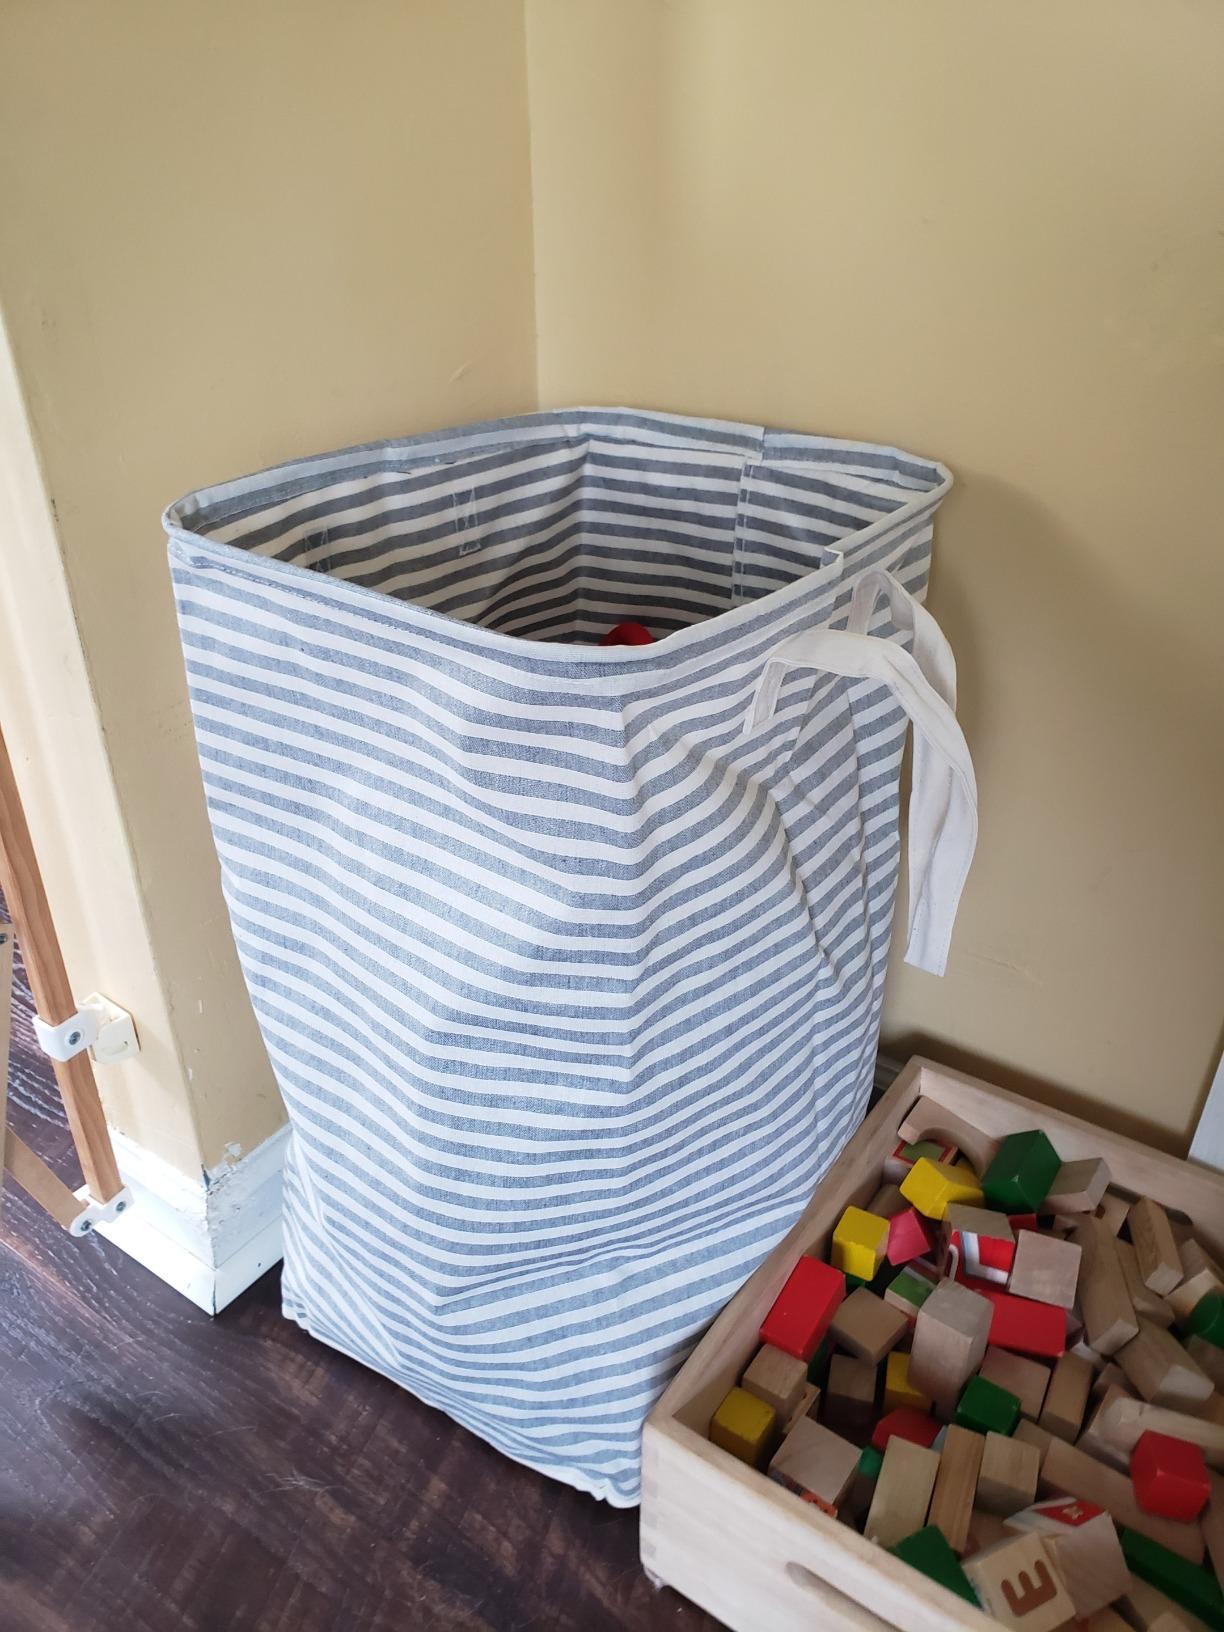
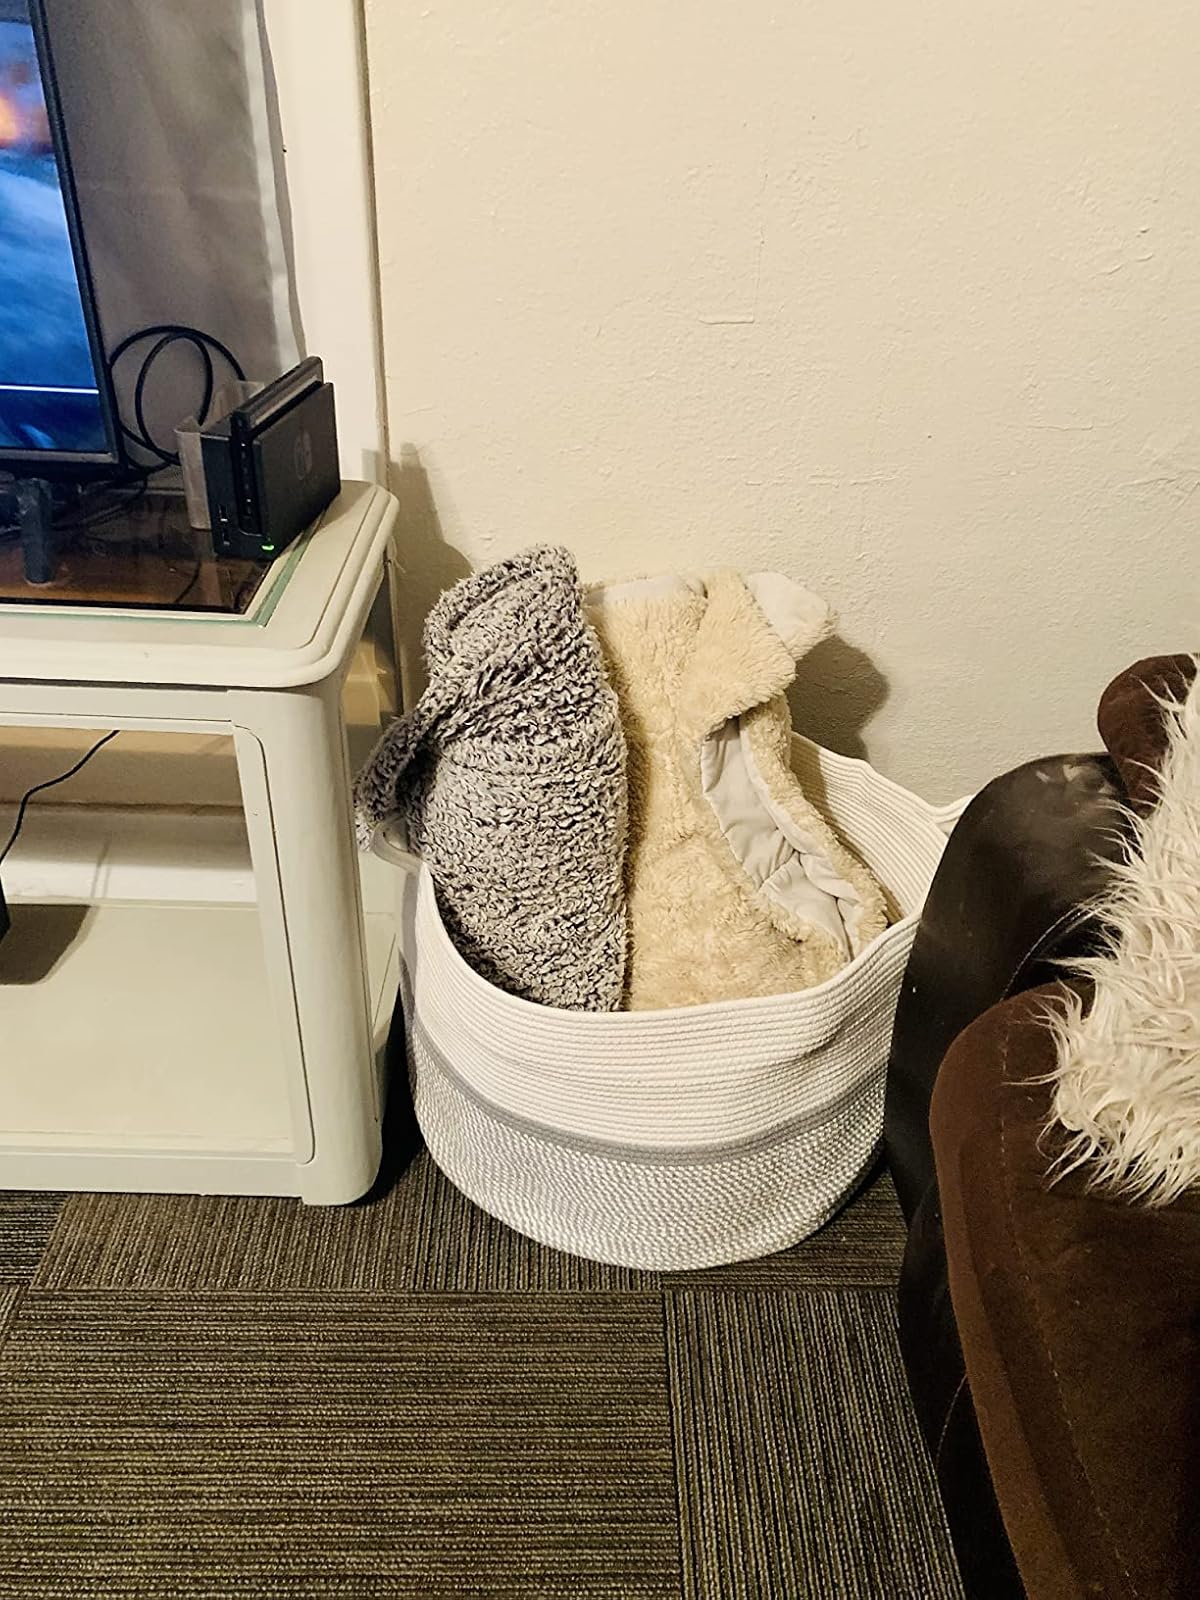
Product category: items_hamper
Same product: no